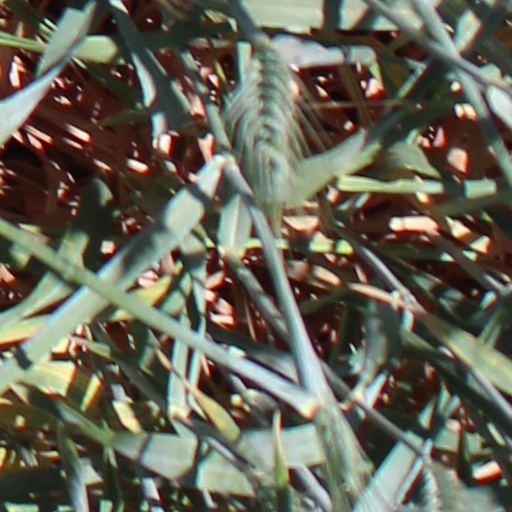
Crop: wheat